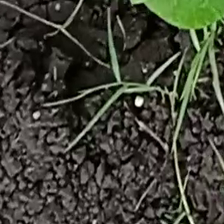
Weed species: Harali_(Cynodon_dactylon)